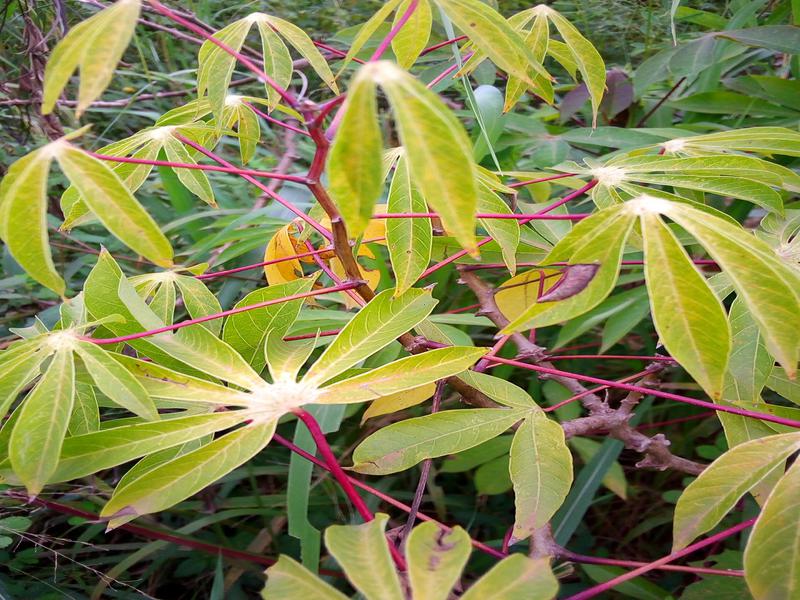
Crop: cassava
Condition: healthy